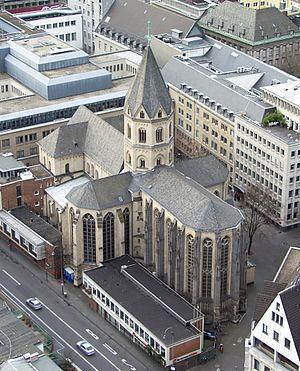
L’église Saint-André de Cologne, située au centre ville à proximité de la cathédrale de Cologne, est une église romane dont la construction remonte au premier âge roman. Elle est l'une des douze grandes basiliques romanes placées sous la protection du Förderverein Romanische Kirchen Köln.